You and Me on the Rock

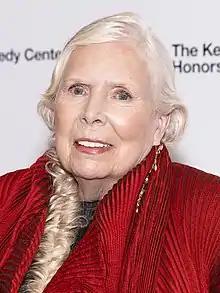
Carlile revealed that Joni Mitchell "(pictured)" had a direct influence on the song.

The song was written by Carlile with her long-time collaborators Phil and Tim Hanseroth. It features harmonies by indie pop band Lucius. According to Carlile, she originally sang the harmonies on the track until she overturned the decision. Then, she reached out to Lucius to replace her after producing their fourth studio album, "Second Nature". She revealed to "Variety" that Canadian-American musician Joni Mitchell had a direct influence on the song. They initially wrote the demo on a dulcimer then sending it to producers Dave Cobb and Shooter Jennings. Jennings loved the version while Cobb deemed it "way too Joni [Mitchell-esque]". The three of them then compromised and worked on the song further and reached the final version.